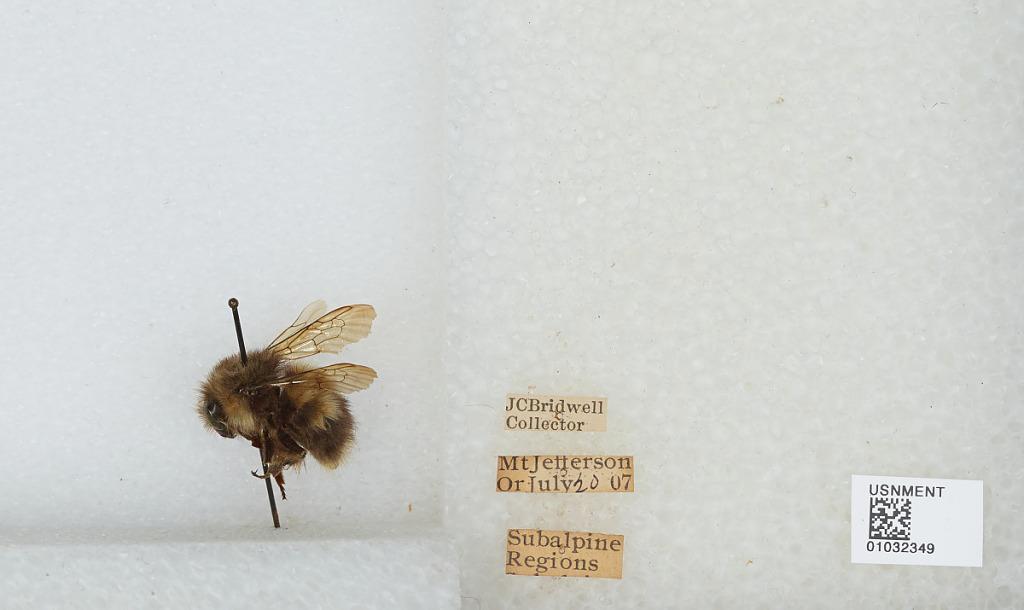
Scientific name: Bombus (Pyrobombus) sitkensis Nylander
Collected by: J. Bridwell
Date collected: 1907-7-20
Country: United States
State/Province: Oregon
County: Linn
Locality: Mount Jefferson, Subalpine Regions
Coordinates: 44.6742, -121.799